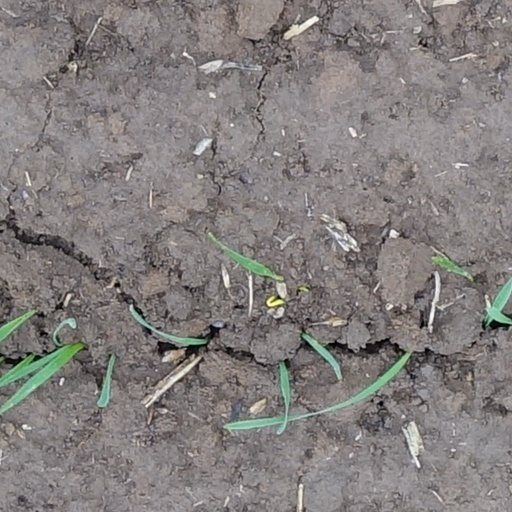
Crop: wheat